Andrius Mažutis

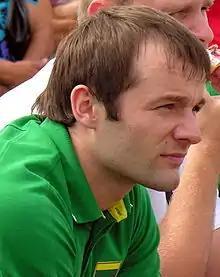
Mažutis with Lithuania (2009)

Andrius Mažutis (born April 21, 1981) is a retired Lithuanian professional basketball player. Standing at 1.80 m (5 ft 11 in), Mažutis used to play as point guard.